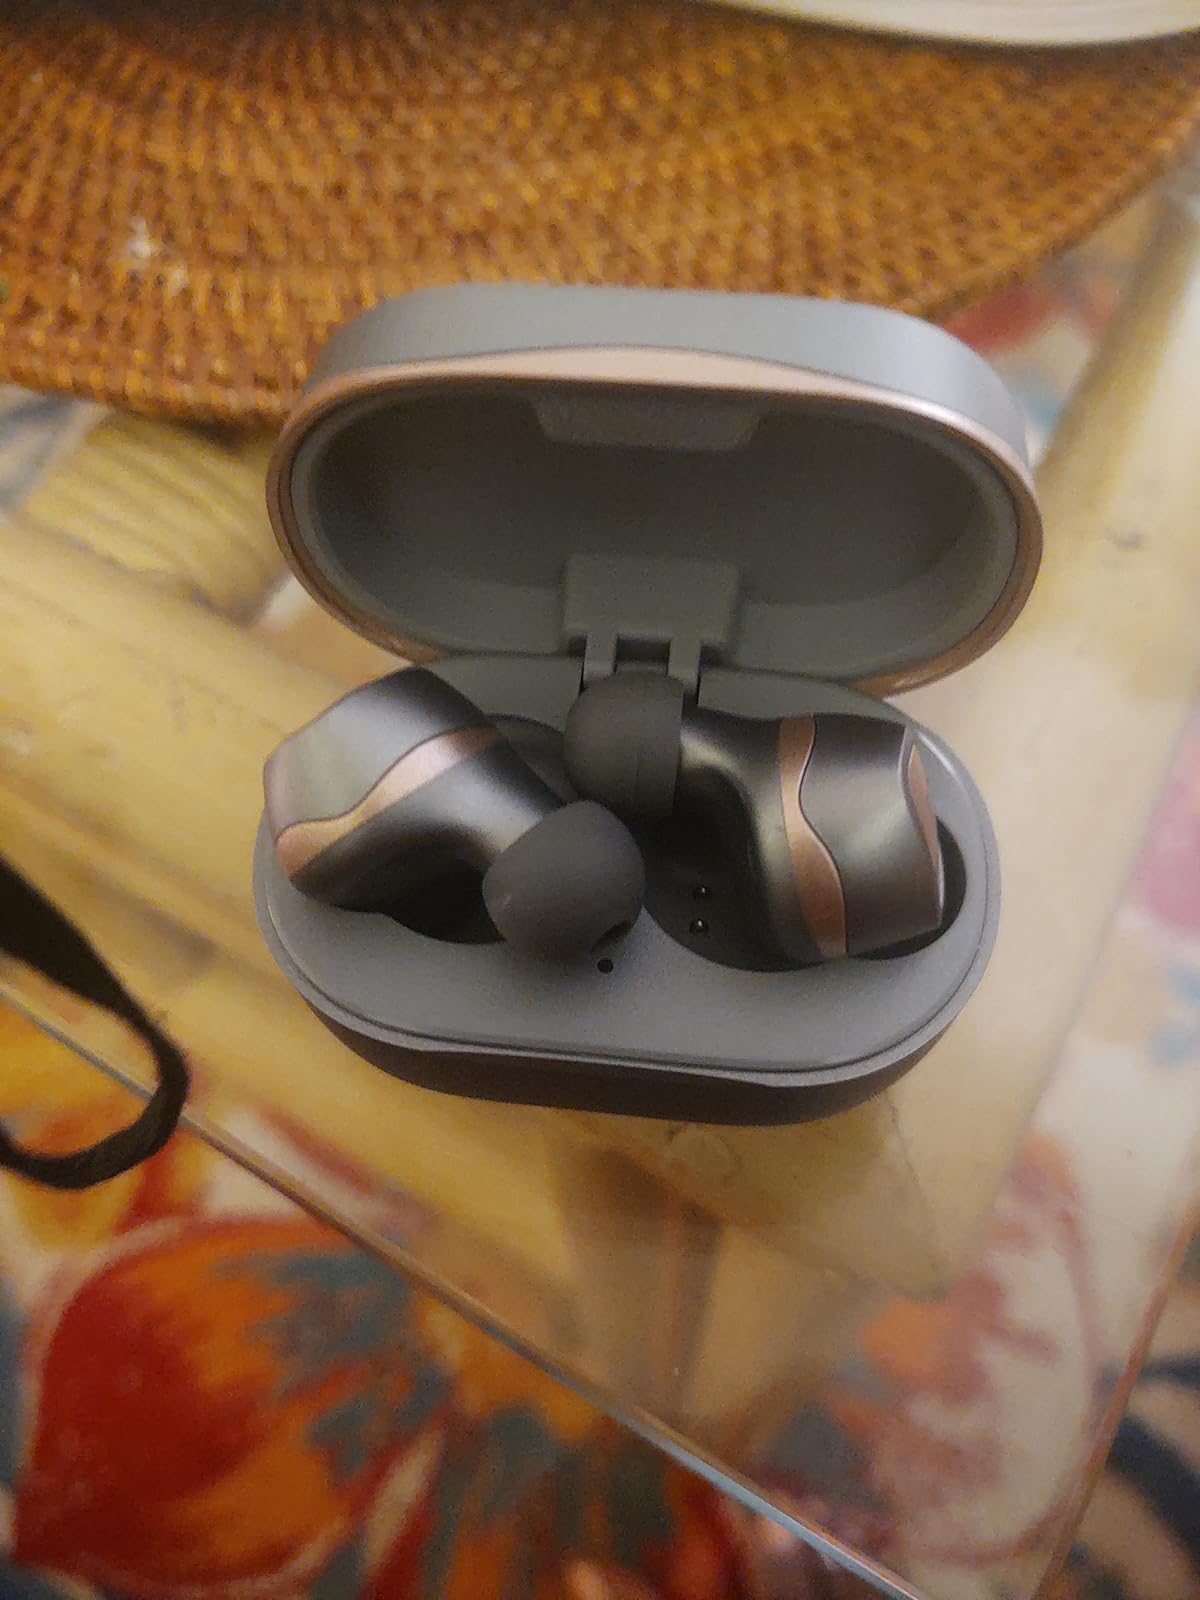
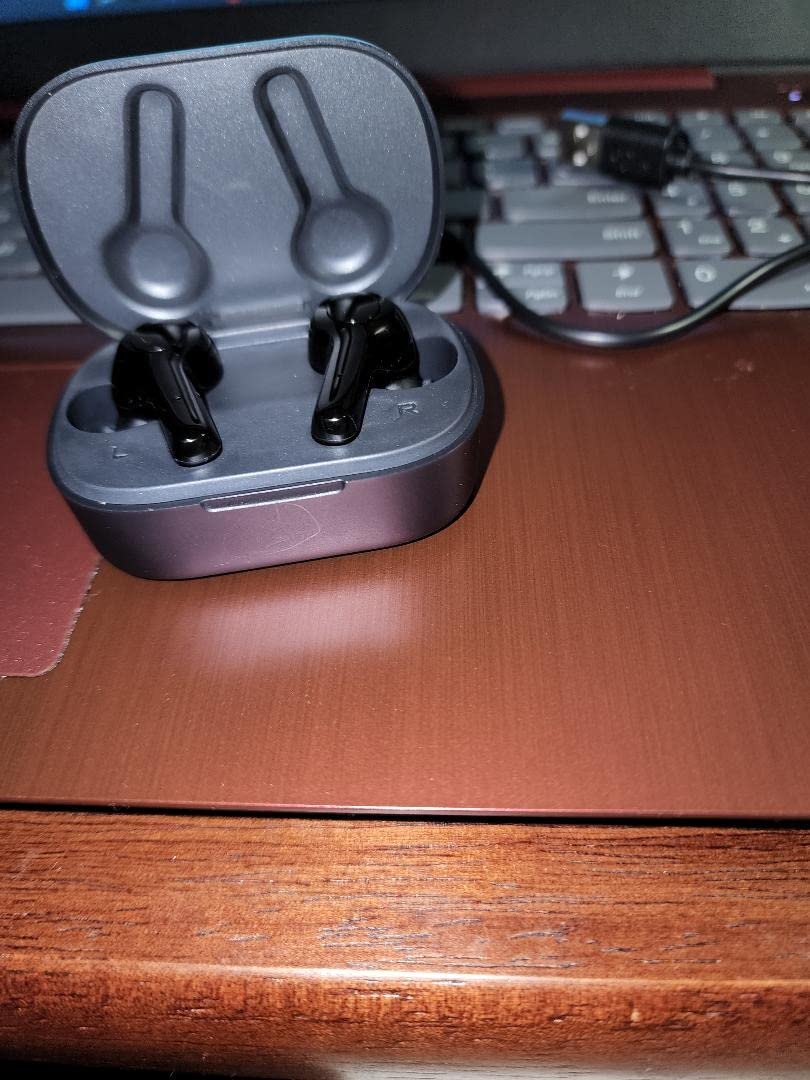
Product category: earbuds
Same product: no